Hydrellia pakistanae

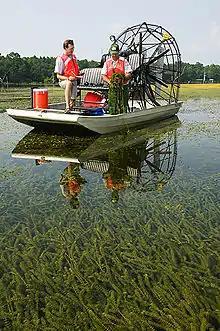
"Hydrilla verticillata" collection on Lake Seminole, Florida

This insect has been shown to be effective in the destruction of hydrilla. The photosynthetic ability of the leaf is reduced with even a small amount of larva damage, and the feeding injury becomes susceptible to opportunistic fungal infection. The buoyancy of the plant is reduced. As the infestation progresses, holes emerge in the hydrilla mat as plants begin to die and sink. As the hydrilla is eliminated, native plants can move in to repopulate the area. This fly is native to India and Pakistan, and it is currently established in hydrilla-prone areas in the southeastern United States where it was successfully introduced. It does best in warm areas and tends to be much less effective in areas that get cold.